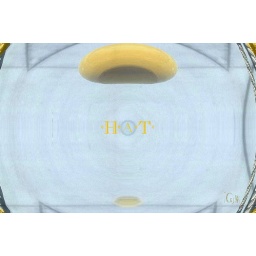
man in the yellow hat